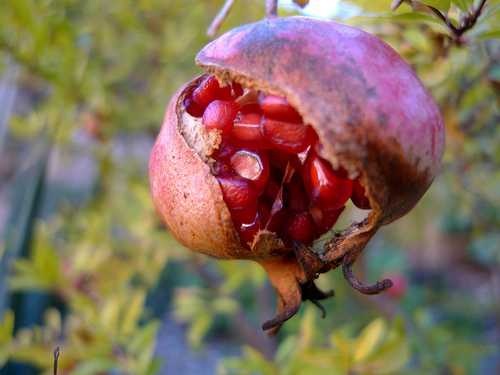
Label: Pomegranate